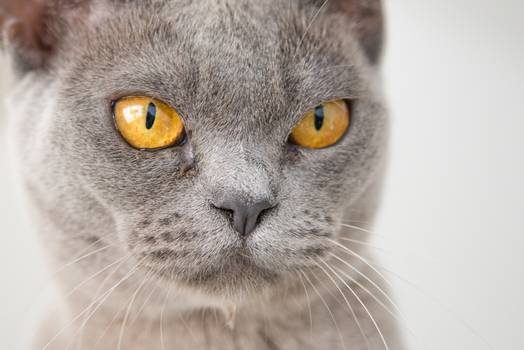
Label: No Watermark